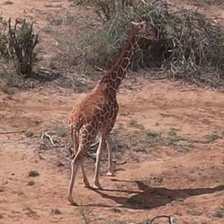
Pose orientation: right